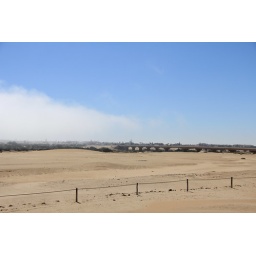
entering Swakopmund - bridge over (dry) Swakop river